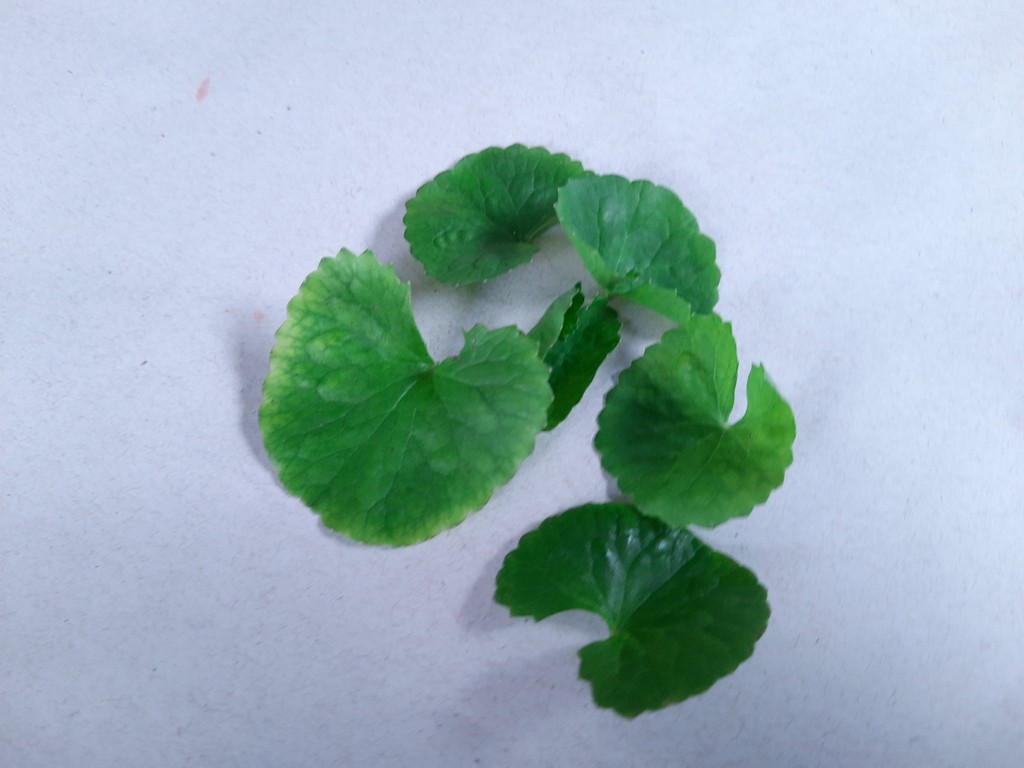
Label: Healthy